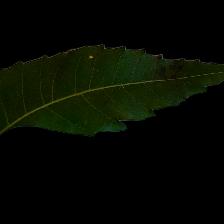
Plant: Neem